Question: Please indicate a possible affordance area of the boxing_punching_bag that can be used for punching
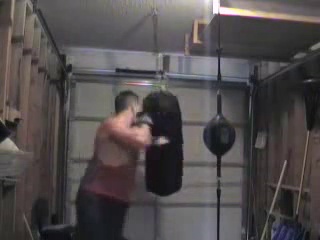
Answer: [142, 89, 189, 196]